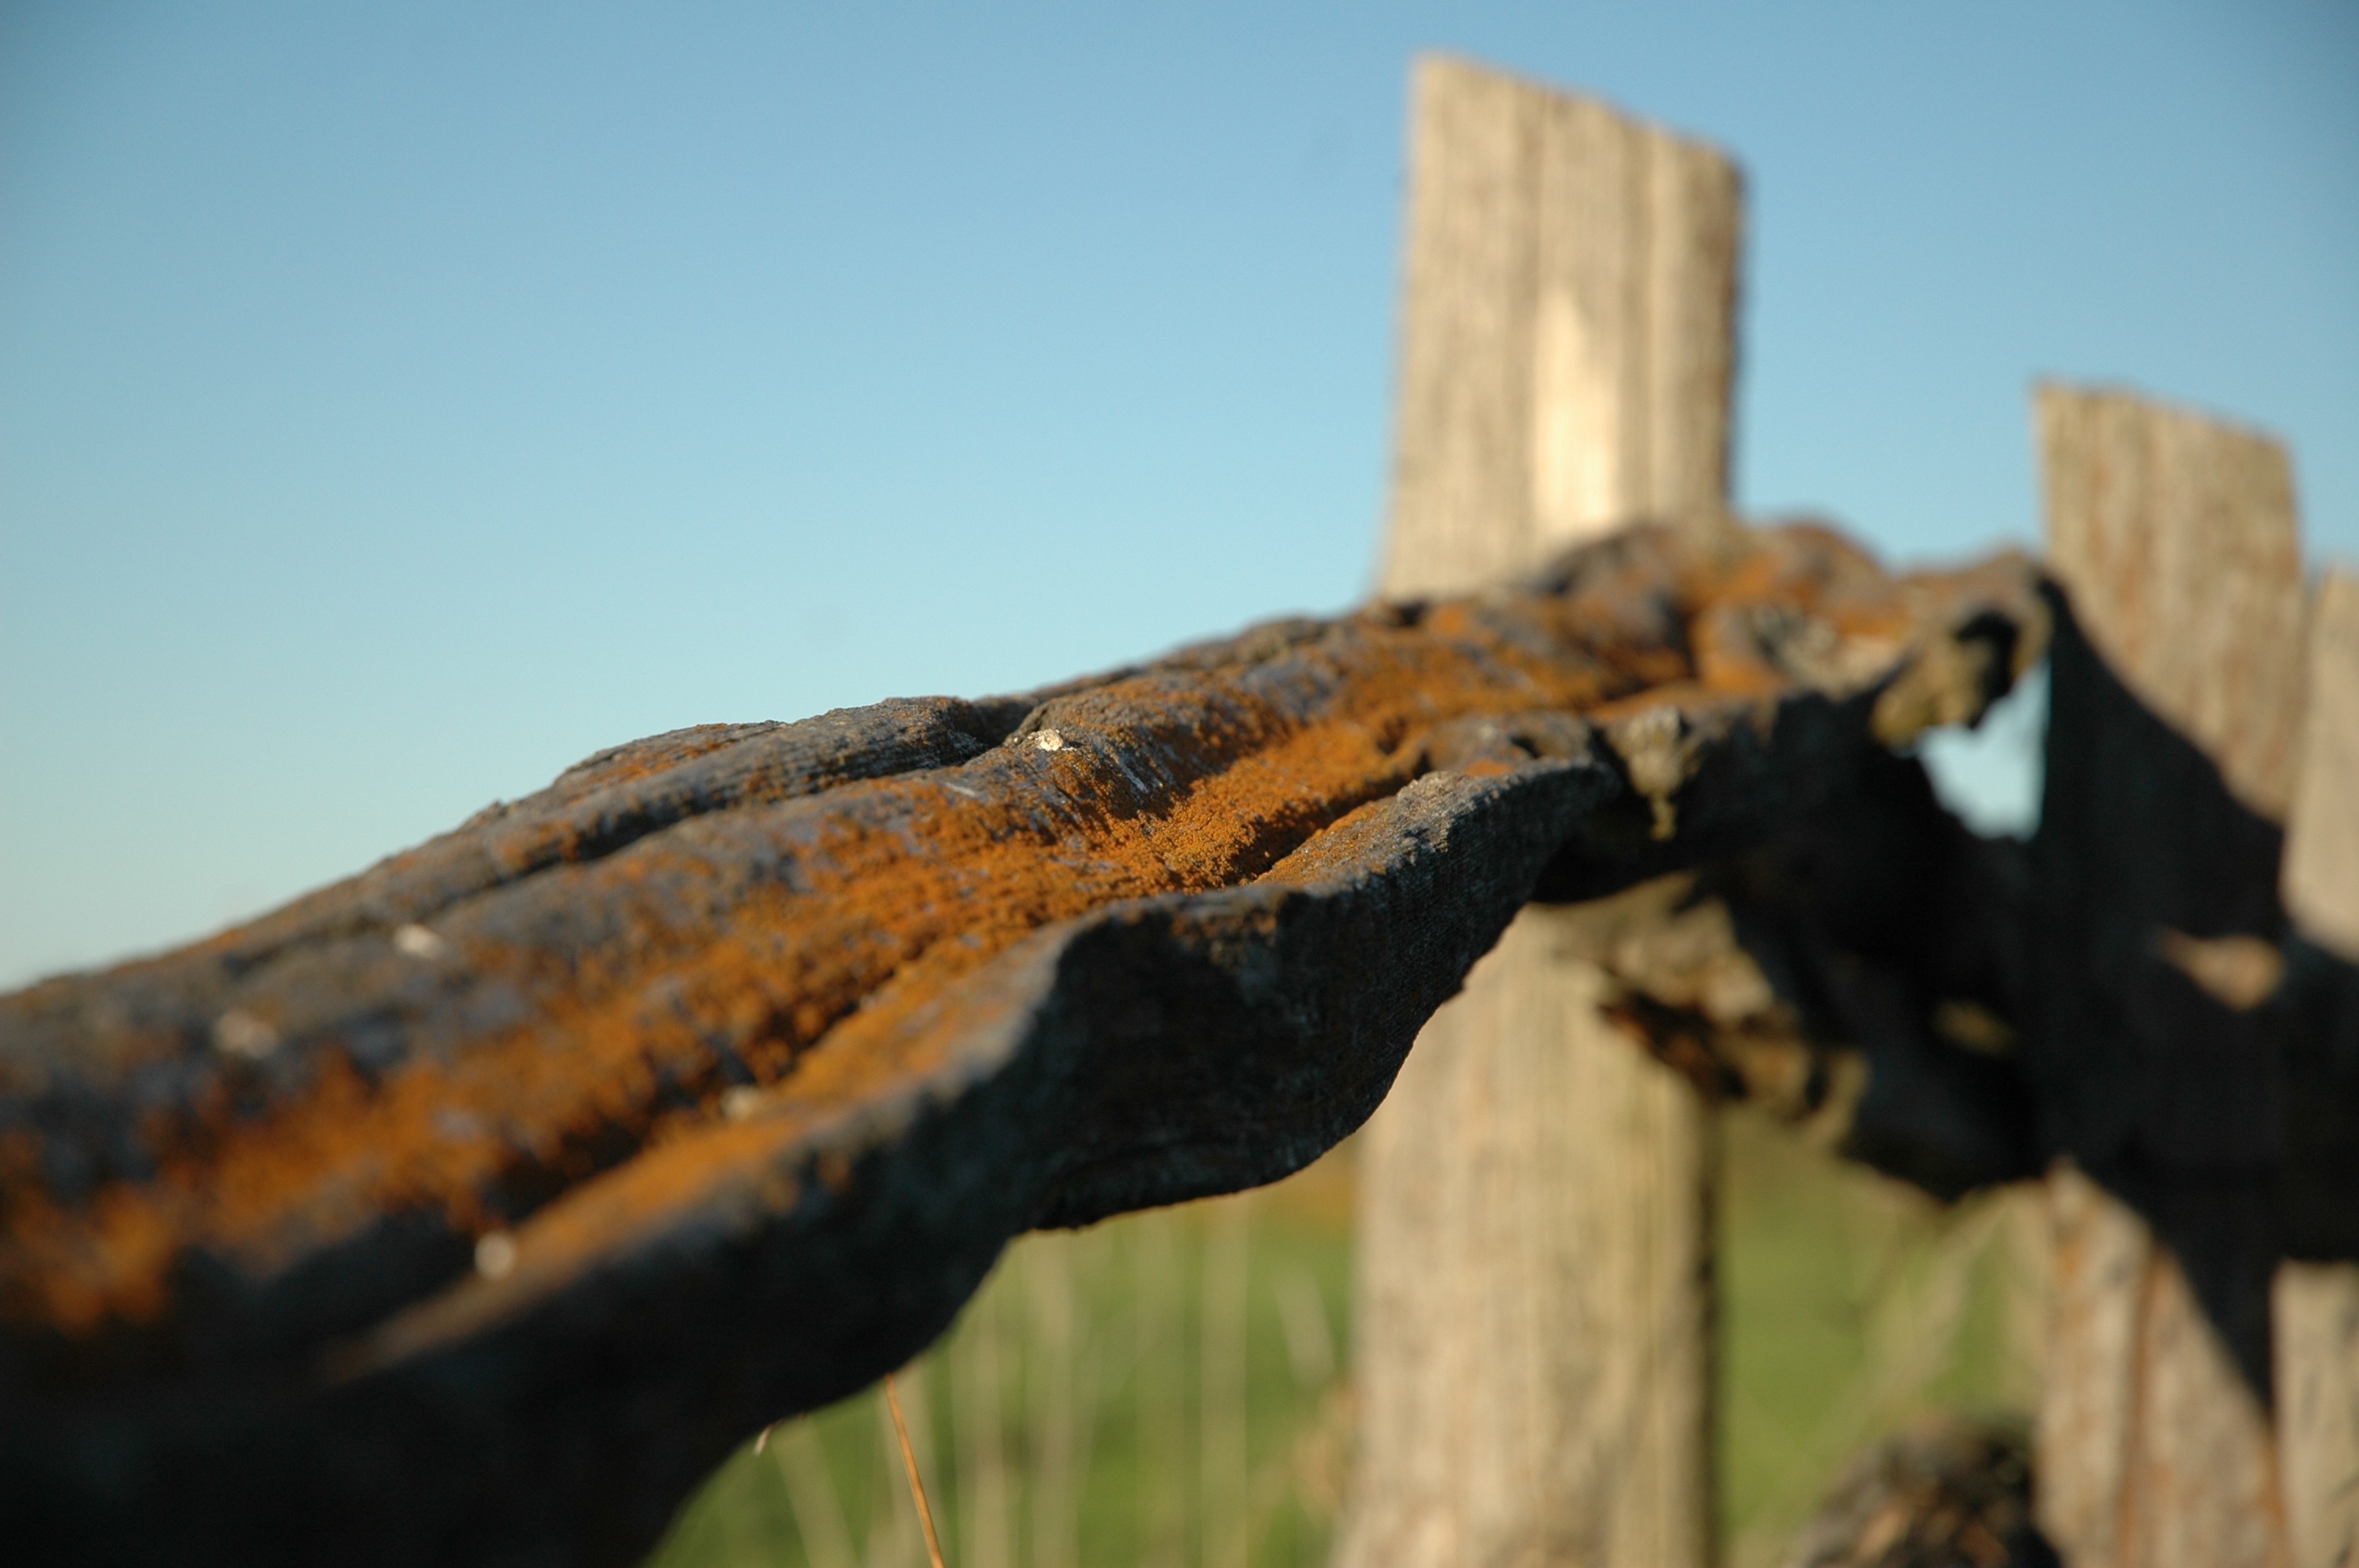
tree, nature, outdoor, rock, sharp, fence, sky, wood, retro, old, steel, wire, transportation, rust, rural, construction, pattern, line, red, equipment, metal, brown, industrial, blue, security, material, concrete, sculpture, worn, geology, barbed, safety, scene, rusted, barrier, closed, iron, protection, protect, aged